Richard Cowley Powles

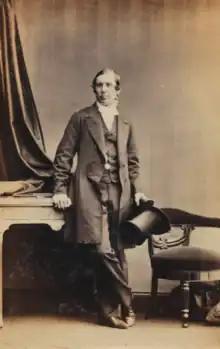
Richard Cowley Powles, 1861 photograph

Richard Cowley Powles (1819–1901), often known as Cowley Powles, was an English cleric, academic and founding headmaster of Wixenford School.